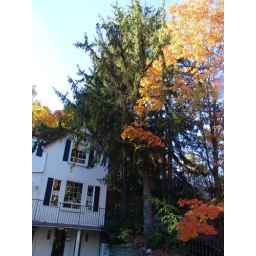
This tree drips sap all over the fence I'm trying to paint.